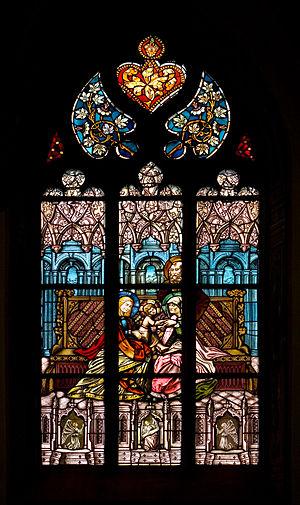
Vitrail de l'église du monastère de Hirschhorn, en Allemagne.